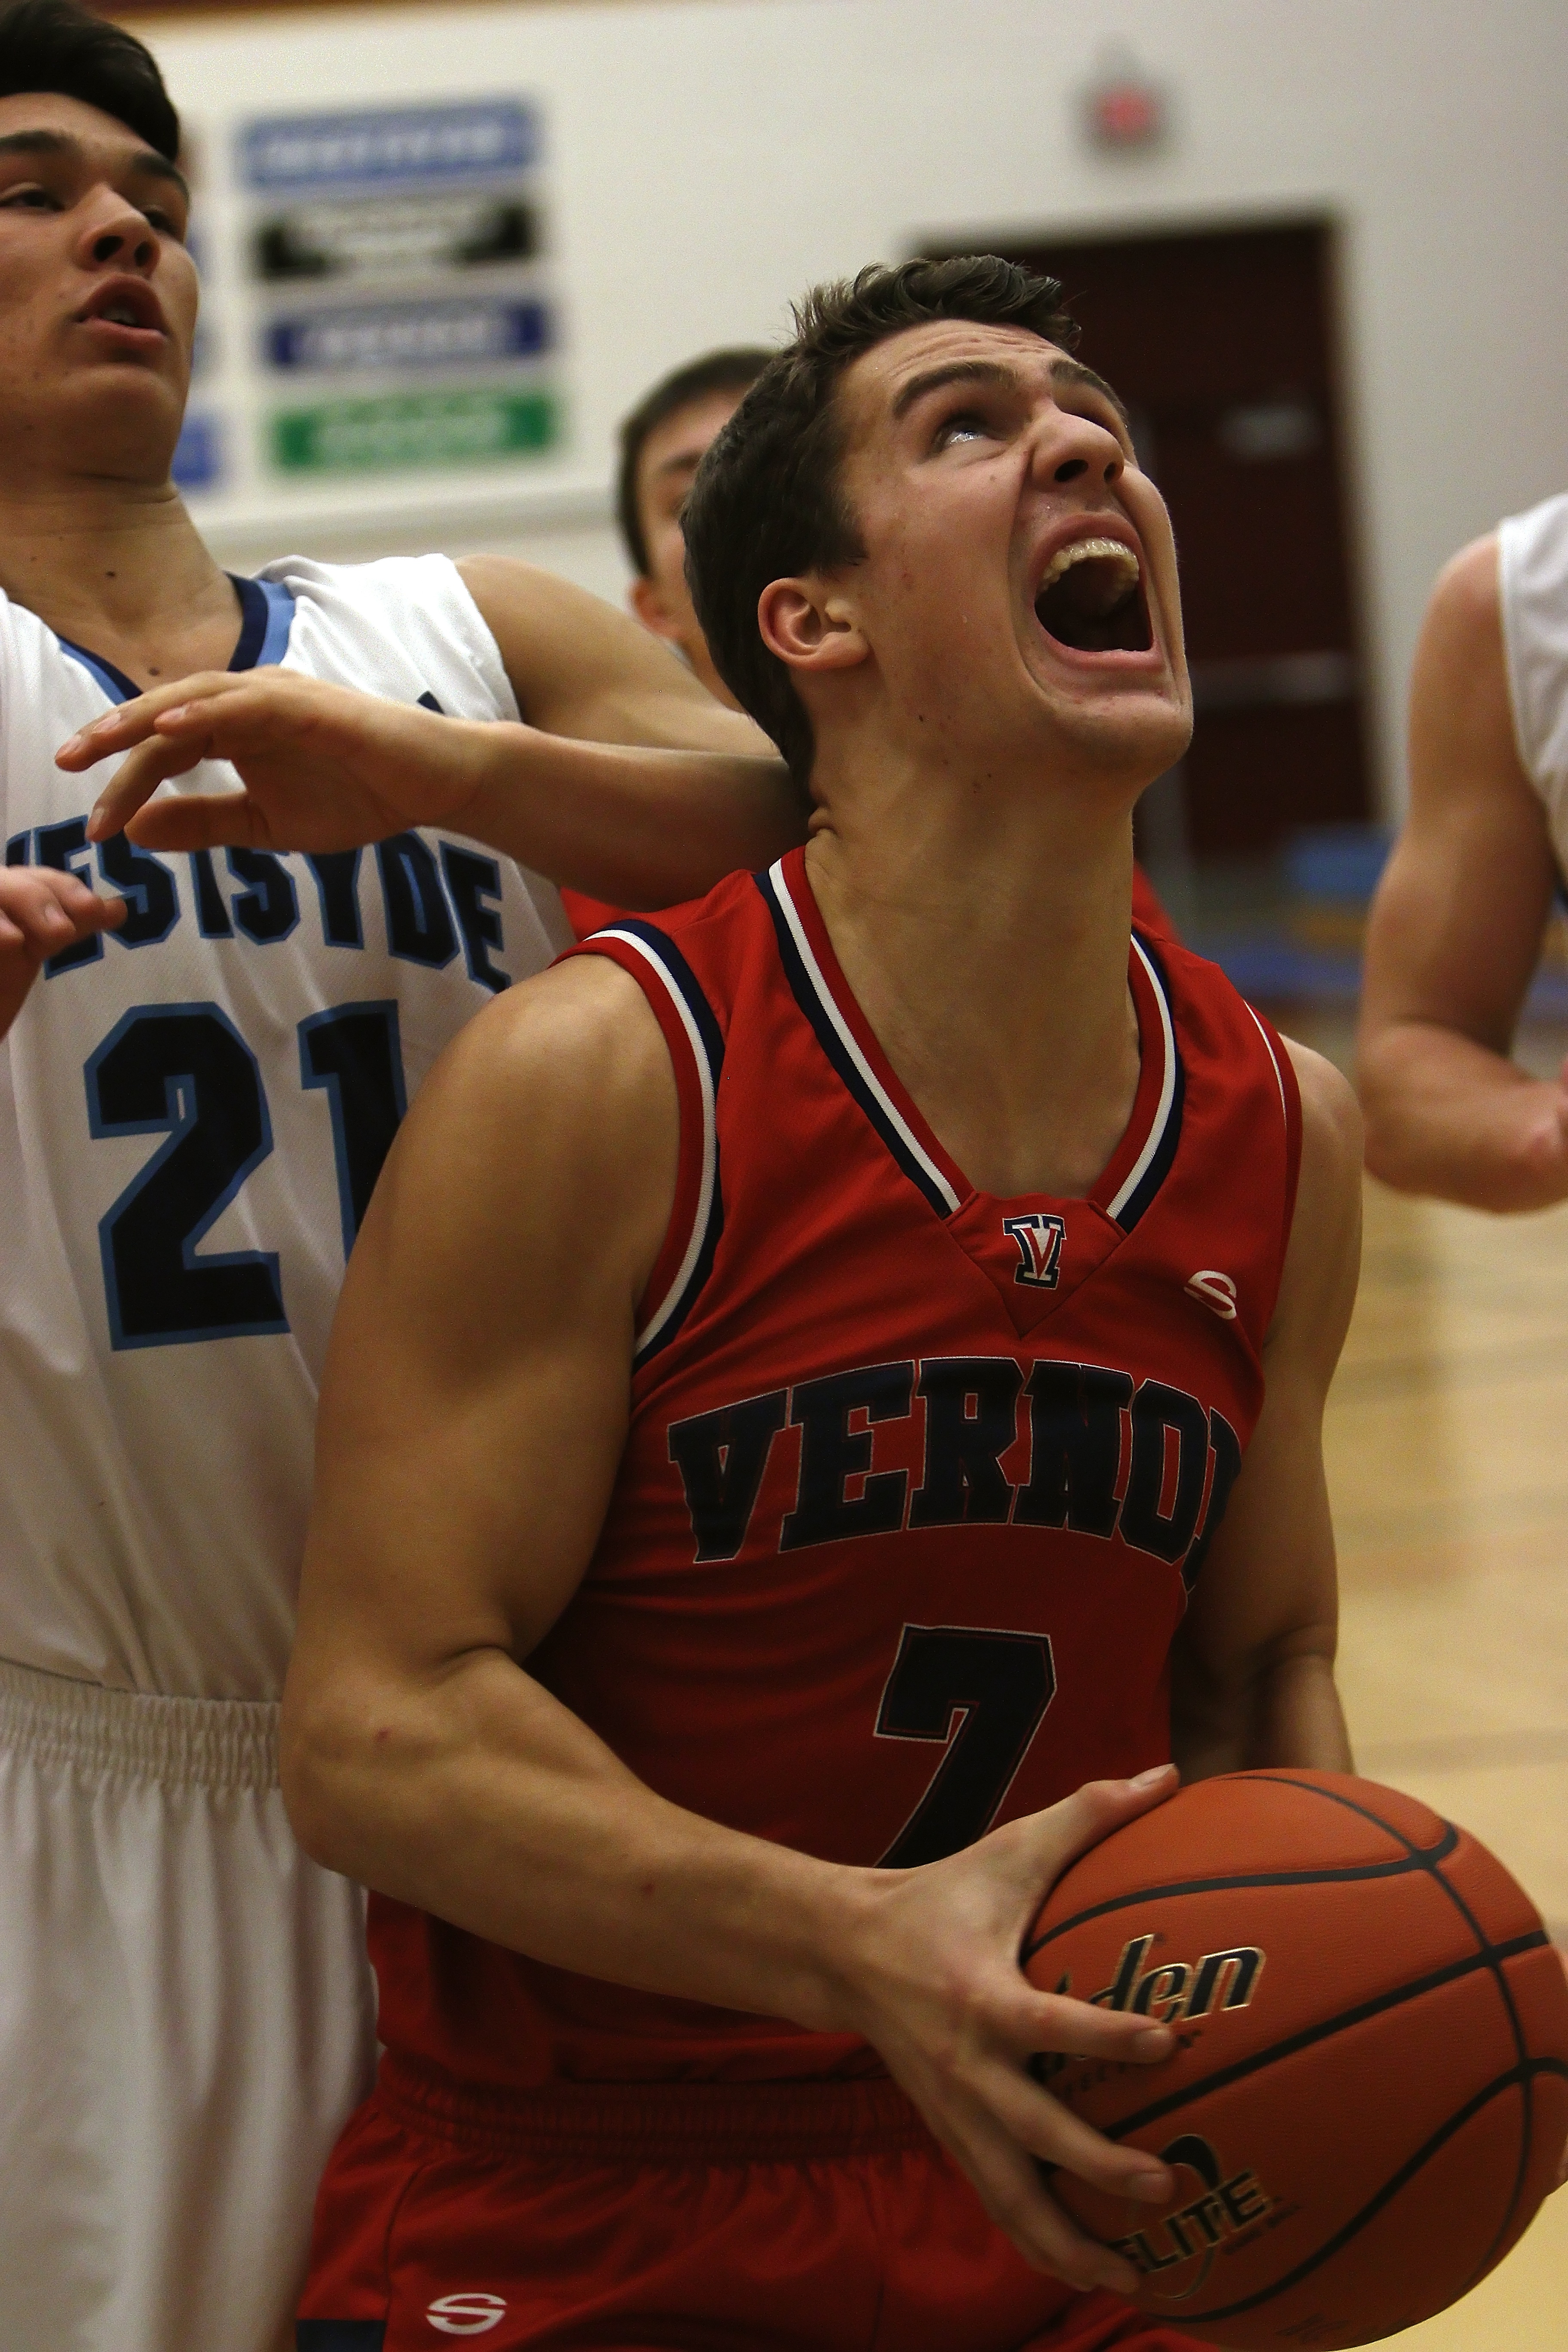
sport, game, play, male, young, basketball, athletic, action, player, muscular, muscle, competition, power, focus, sports, ball, court, competitive, fit, strong, athlete, active, strength, concentration, football player, ball game, high school, scoring, volleyball player, team sport, concentrating, basketball player, competition event, basketball moves